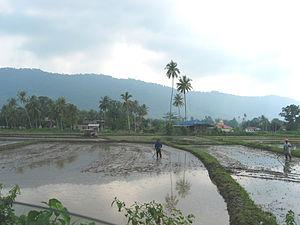
L'agriculture de la Malaisie constitue douze pour cent du PIB du pays. Seize pour cent de la population de la Malaisie est employé d'une manière ou d'une autre par l'agriculture. Des plantations à grande échelle ont été établis par le colon britannique. Ces plantations se sont ouvertes la possibilité à de nouvelles cultures telles que le caoutchouc, l'huile de palme et le cacao. Un certain nombre de cultures sont cultivées pour usage domestique tels que les bananes, les noix de coco, le durio, les ananas, le riz et le ramboutan.